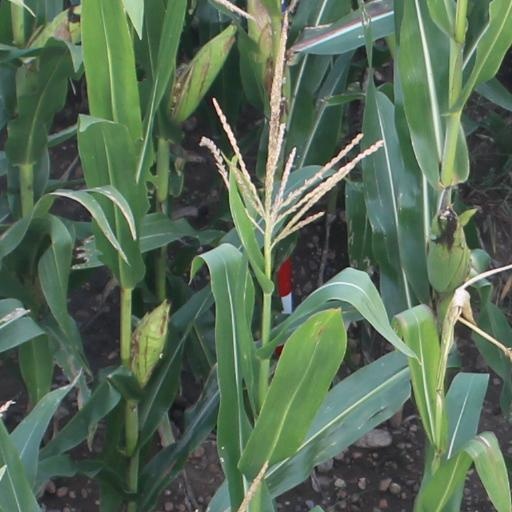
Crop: maize; corn